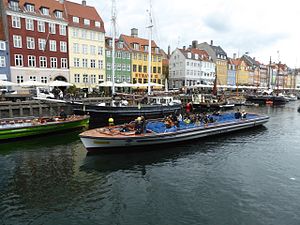
Canal Tours
Skibet Fyrtøjet fra Canal Tours i Nyhavn.
Canal Tours er en havnerundfart i Københavns Havn og er siden 2011 en del af Strömma Turism & Sjöfart AB.